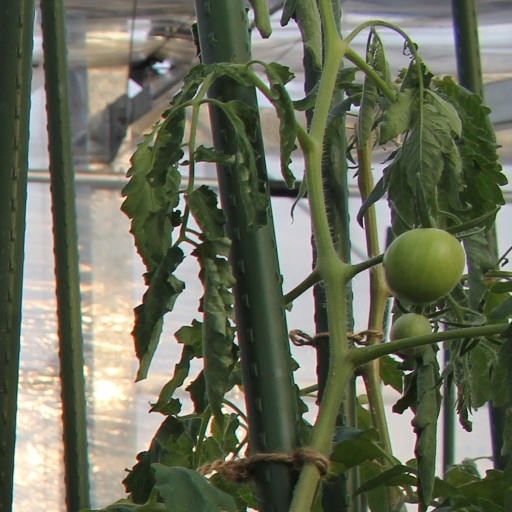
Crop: tomato